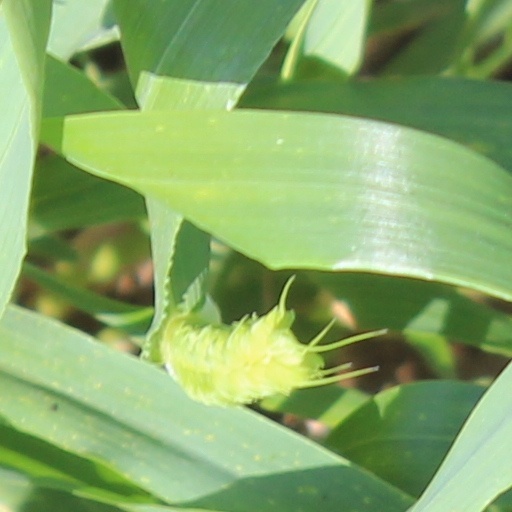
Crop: wheat